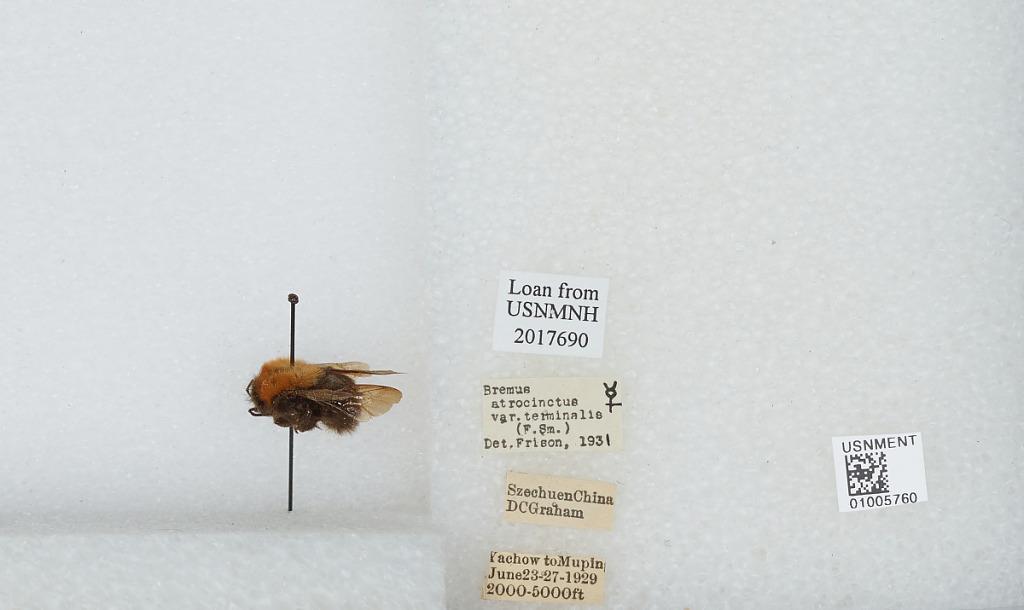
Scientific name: Bombus (Festivobombus) festivus Smith
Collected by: D. Graham
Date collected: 1929-6-23
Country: China
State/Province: Sichuan
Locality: Yucheng to Muping
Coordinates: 30.0061, 103.032
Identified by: Frison